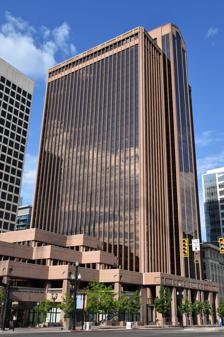
Building: World Trade Center at City Creek
Country: United States of America
Year built: 1986
High-rise office building in Salt Lake City, Utah, United States Not to be confused with World Trade Center Utah , a private organization to promote international trade in the State of Utah. World Trade Center at City Creek Former names Eagle Gate Plaza and Tower General information Address 60 East South Temple Town or city Salt Lake City , Utah Country United States Coordinates 40°46′8.91″N 111°53′20.55″W / 40.7691417°N 111.8890417°W / 40.7691417; -111.8890417 Year(s) built 1984–1986 Topped-out July 17, 1985 Inaugurated October 15, 1986 Owner The Church of Jesus Christ of Latter-day Saints Height 310 feet (94 m) Technical details Floor count 22 Lifts/elevators 11 Design and construction Architecture firm Cooper, Carlson, Duy and Ritchie Developer Zions Securities Corporation (The Church of Jesus Christ of Latter-day Saints) Main contractor Christiansen Brothers, Inc. Website citycreekslc .com /building-wtc References World Trade Center at City Creek (formerly Eagle Gate Plaza and Tower ) is a 22-story office tower at City Creek Center in downtown Salt Lake City , Utah . Opened in 1986, the building was developed by Zions Securities Corporation , a for-profit entity owned by the Church of Jesus Christ of Latter-day Saints (LDS Church). The structure's original name was a homage to the nearby Eagle Gate , a historic feature of downtown Salt Lake City. In 2012, the tower was incorporated into the newly built City Creek Center and its name was changed to World Trade Center at City Creek. Design The tower has 20 stories, with an additional 2-story, centered penthouse at its top; the tower's total height is 310 feet (94 m). The east wing starts with two stories and steps up to four stories where it connects with the tower. The façade is dark-rose-colored, granite-textured precast stone with colored glass. The granite was quarried in neighboring Colorado . On the very corner of the property is the tree-shaded plaza, meant to provide a link to the Gardens at Temple Square across the street. The building's base is colonnaded to reflect the design of the nearby Beehive House and Church Administration Building . An original bronze door frame from the Federal Reserve branch building that used to be located on this site was incorporated into the entrance of the tower. The building contains about 16,000 square feet (1,500 m 2 ) per floor, for a total of 385,000 square feet (35,800 m 2 ), of which 30,000 square feet (2,800 m 2 ) was devoted to retail space at its opening in 1986. Below the tower is a parking level, under which is a 1,000,000-US-gallon (830,000 imp gal; 3,800,000 L) thermal water tank. During the night, air conditioning units cool the water, which is then used to cool the building in the day. Additional parking was made available with the construction of Eagle Gate Terrace garage along Social Hall Avenue on the block to the east of the tower. Location The tower sits at the intersection of State Street and South Temple street, a prominent location in the city. The site is the former location of two historic structures: the Gardo House and just to its west, the LDS Church Historian 's Home and Office. The Gardo House was demolished in 1921, and replaced with the Federal Reserve 's Salt Lake City branch . The Historian's Office was demolished in 1925 and replaced with the Medical Arts Building (an office building for medical and dental providers). Both the bank structure and Medical Arts Building were acquired by Zions Securities Corporation and demolished in 1984 for construction of the tower. History Construction In July 1984, the LDS Church announced plans to construct an office and retail complex on property it owned at the corner of State Street and South Temple. The tower would be 22-stories high with an east wing that stepped up four stories between State Street and the tower. It would be connected to The ZCMI Center and include parking. The church did not give a cost, but local media estimated the structure would likely cost $30-40 million. Cooper, Carlson, Duy and Ritchie was the architectural firm and Christiansen Brothers, Inc. was hired as the general contractor. Before construction could begin, the two existing buildings on the site had to be razed. The Medical Arts Building was demolished via implosion in August 1984, whereas the old Federal Reserve bank was torn down with heavy equipment. During demolition of the bank, it took three weeks of battering with a wrecking ball to break up the vault into small enough pieces to be hauled away. The demolition company had not expected the vault to be so difficult to remove and doing so consumed the profit the company had expected for the job. A topping out ceremony was held on July 17, 1985, when the last piece of steel put in place. The ceremony was watched by participants from the 26th floor of the neighboring Beneficial Life Tower . World Trade Center lobby, 2024 Opening The first tenant to sign a lease for space in the building was Davis Graham & Stubbs , a law firm. Tenants were expected to begin moving in during late June 1986. Eagle Gate Plaza and Tower officially opened to the public on October 15, 1986, with a dedication and ribbon cutting ceremony. The ribbon was cut by Ezra Taft Benson , president of the LDS Church. See also List of tallest buildings in Salt Lake City References